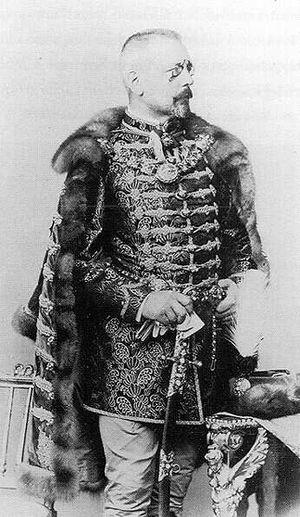
En 1918, plusieurs conférences réunissant les dirigeants du Reich impérial, parfois en présence de représentants austro-hongrois, sont convoquées à Spa en Belgique, siège de l’Oberste Heeresleitung, le commandement suprême de l'armée impériale allemande, depuis son installation dans la ville à la fin de l'hiver 1918. Gouvernementales, elles sont toutes présidées par l'empereur allemand Guillaume II, avec le concours du chancelier du Reich, et coprésidées par l'empereur-roi Charles Iᵉʳ lorsqu'il est présent. Réunissant également des responsables ministériels et des militaires de haut rang, aussi bien du Reich que de la double monarchie, ces conférences sont supposées, selon le gouvernement impérial allemand, définir la politique menée par le Reich et ses alliés de la Quadruplice, notamment en effectuant un partage des conquêtes, par les armées des puissances centrales, en territoires à annexer par le Reich et la double monarchie, tout en définissant au sein de leurs conquêtes respectives les zones d'influence allemande et austro-hongroise.